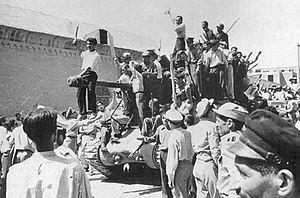
L’opération Ajax est une opération secrète menée par le Royaume-Uni et les États-Unis en 1953, exécutée par la CIA et le MI6, visant à renverser le Premier ministre d'Iran, Mohammad Mossadegh, pour le remplacer par le général Fazlollah Zahedi, et plus largement désigne les événements qui ont agité l'Iran du 15 au 19 août 1953, le plan AJAX n'ayant eu lieu pour ainsi dire que dans la nuit du 15 au 16 août. Le plan fut approuvé par le Premier ministre britannique Winston Churchill le 1ᵉʳ juillet 1953, et par le président des États-Unis Dwight D. Eisenhower le 11 juillet 1953. Le plan s'appuya sur de nombreux collaborateurs, des membres éminents du clergé, la majorité des membres du Parlement iranien et le Chah, lesquels soutinrent l'armée iranienne.
Mohammad Fazlollah Zahedi, né le 17 mai 1892 et mort le 2 septembre 1963, est un général et homme politique iranien. Il a occupé le poste de Premier ministre d'Iran entre 1953 et 1955, après la chute de Mohammad Mossadegh.
Mohammad Reza Chah Pahlavi ou Muhammad Rizā Shāh Pahlevi dit Aryamehr, né le 26 octobre 1919 à Téhéran et mort le 27 juillet 1980 au Caire, était le second et dernier monarque de la dynastie Pahlavi de la monarchie iranienne. Dernier chah d'Iran, il régne du 16 septembre 1941 au 11 février 1979. Contraint à l'exil le 16 janvier 1979, Mohammad Reza Pahlavi est remplacé par un conseil royal et renversé par la Révolution iranienne, mais n'abdique jamais officiellement. Il succéde à son père, Reza Chah, lorsque ce dernier, jugé trop proche de l'Allemagne nazie, est contraint d'abdiquer en septembre 1941 lors de l'invasion anglo-soviétique de l'Iran. Au lendemain de la Seconde Guerre mondiale, le jeune chah est confronté aux tentatives sécessionnistes dans les provinces du nord-est lors de la crise irano-soviétique et aux rébellions tribales dans le sud du pays. Mohammad Reza Pahlavi se rapproche par la suite des États-Unis et entretient des liens très étroits avec la Maison-Blanche, en particulier avec les présidents Dwight Eisenhower et Richard Nixon.